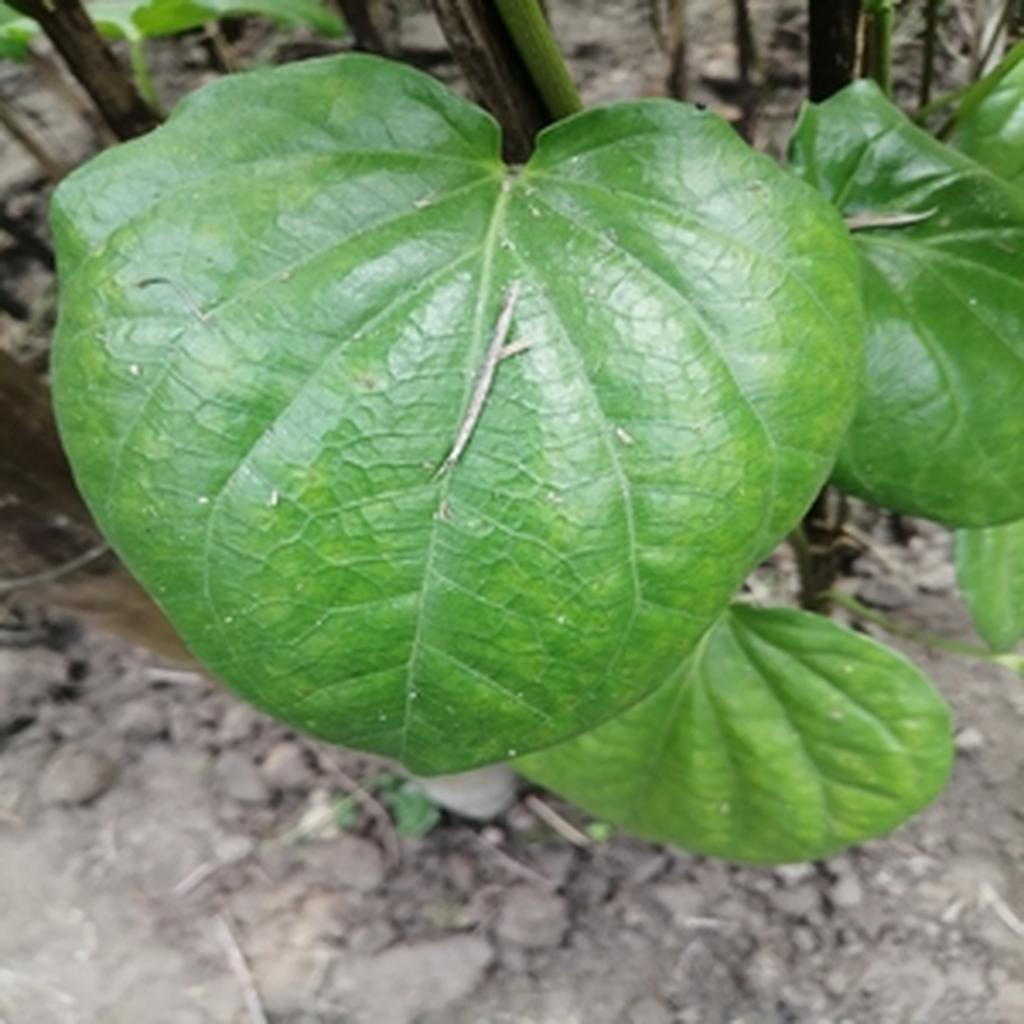
Label: Healthy_Leaf